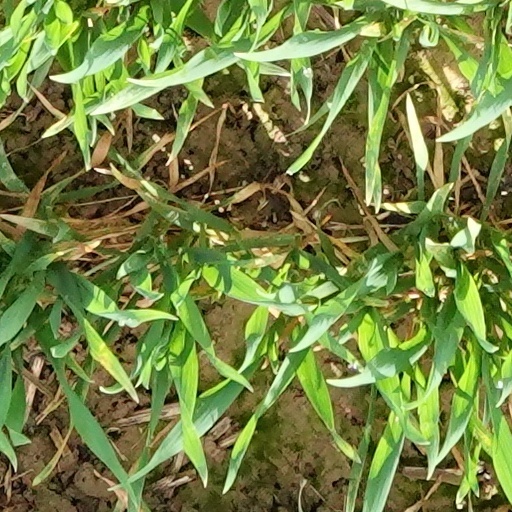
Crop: wheat